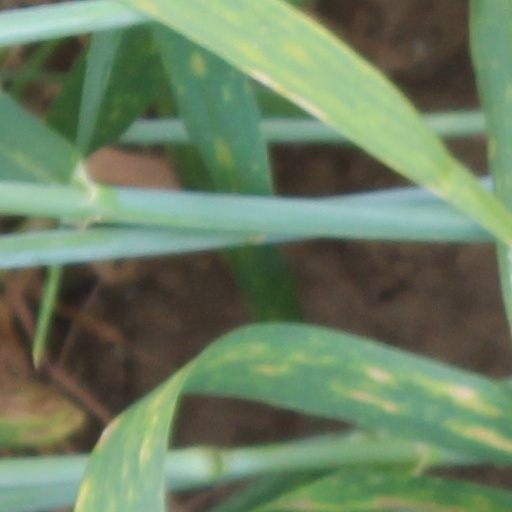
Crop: wheat